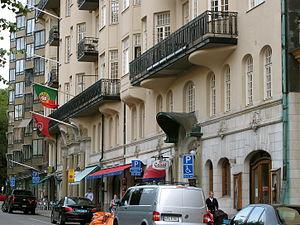
Voici les représentations diplomatiques du Portugal à l'étranger :